Tobias Mikaelsson

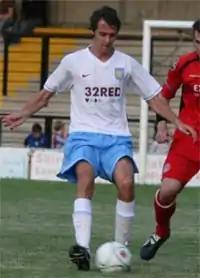
Mikaelsson during his time with Aston Villa

Tobias Lars Mikaelsson (born 17 November 1988) is a Swedish footballer.